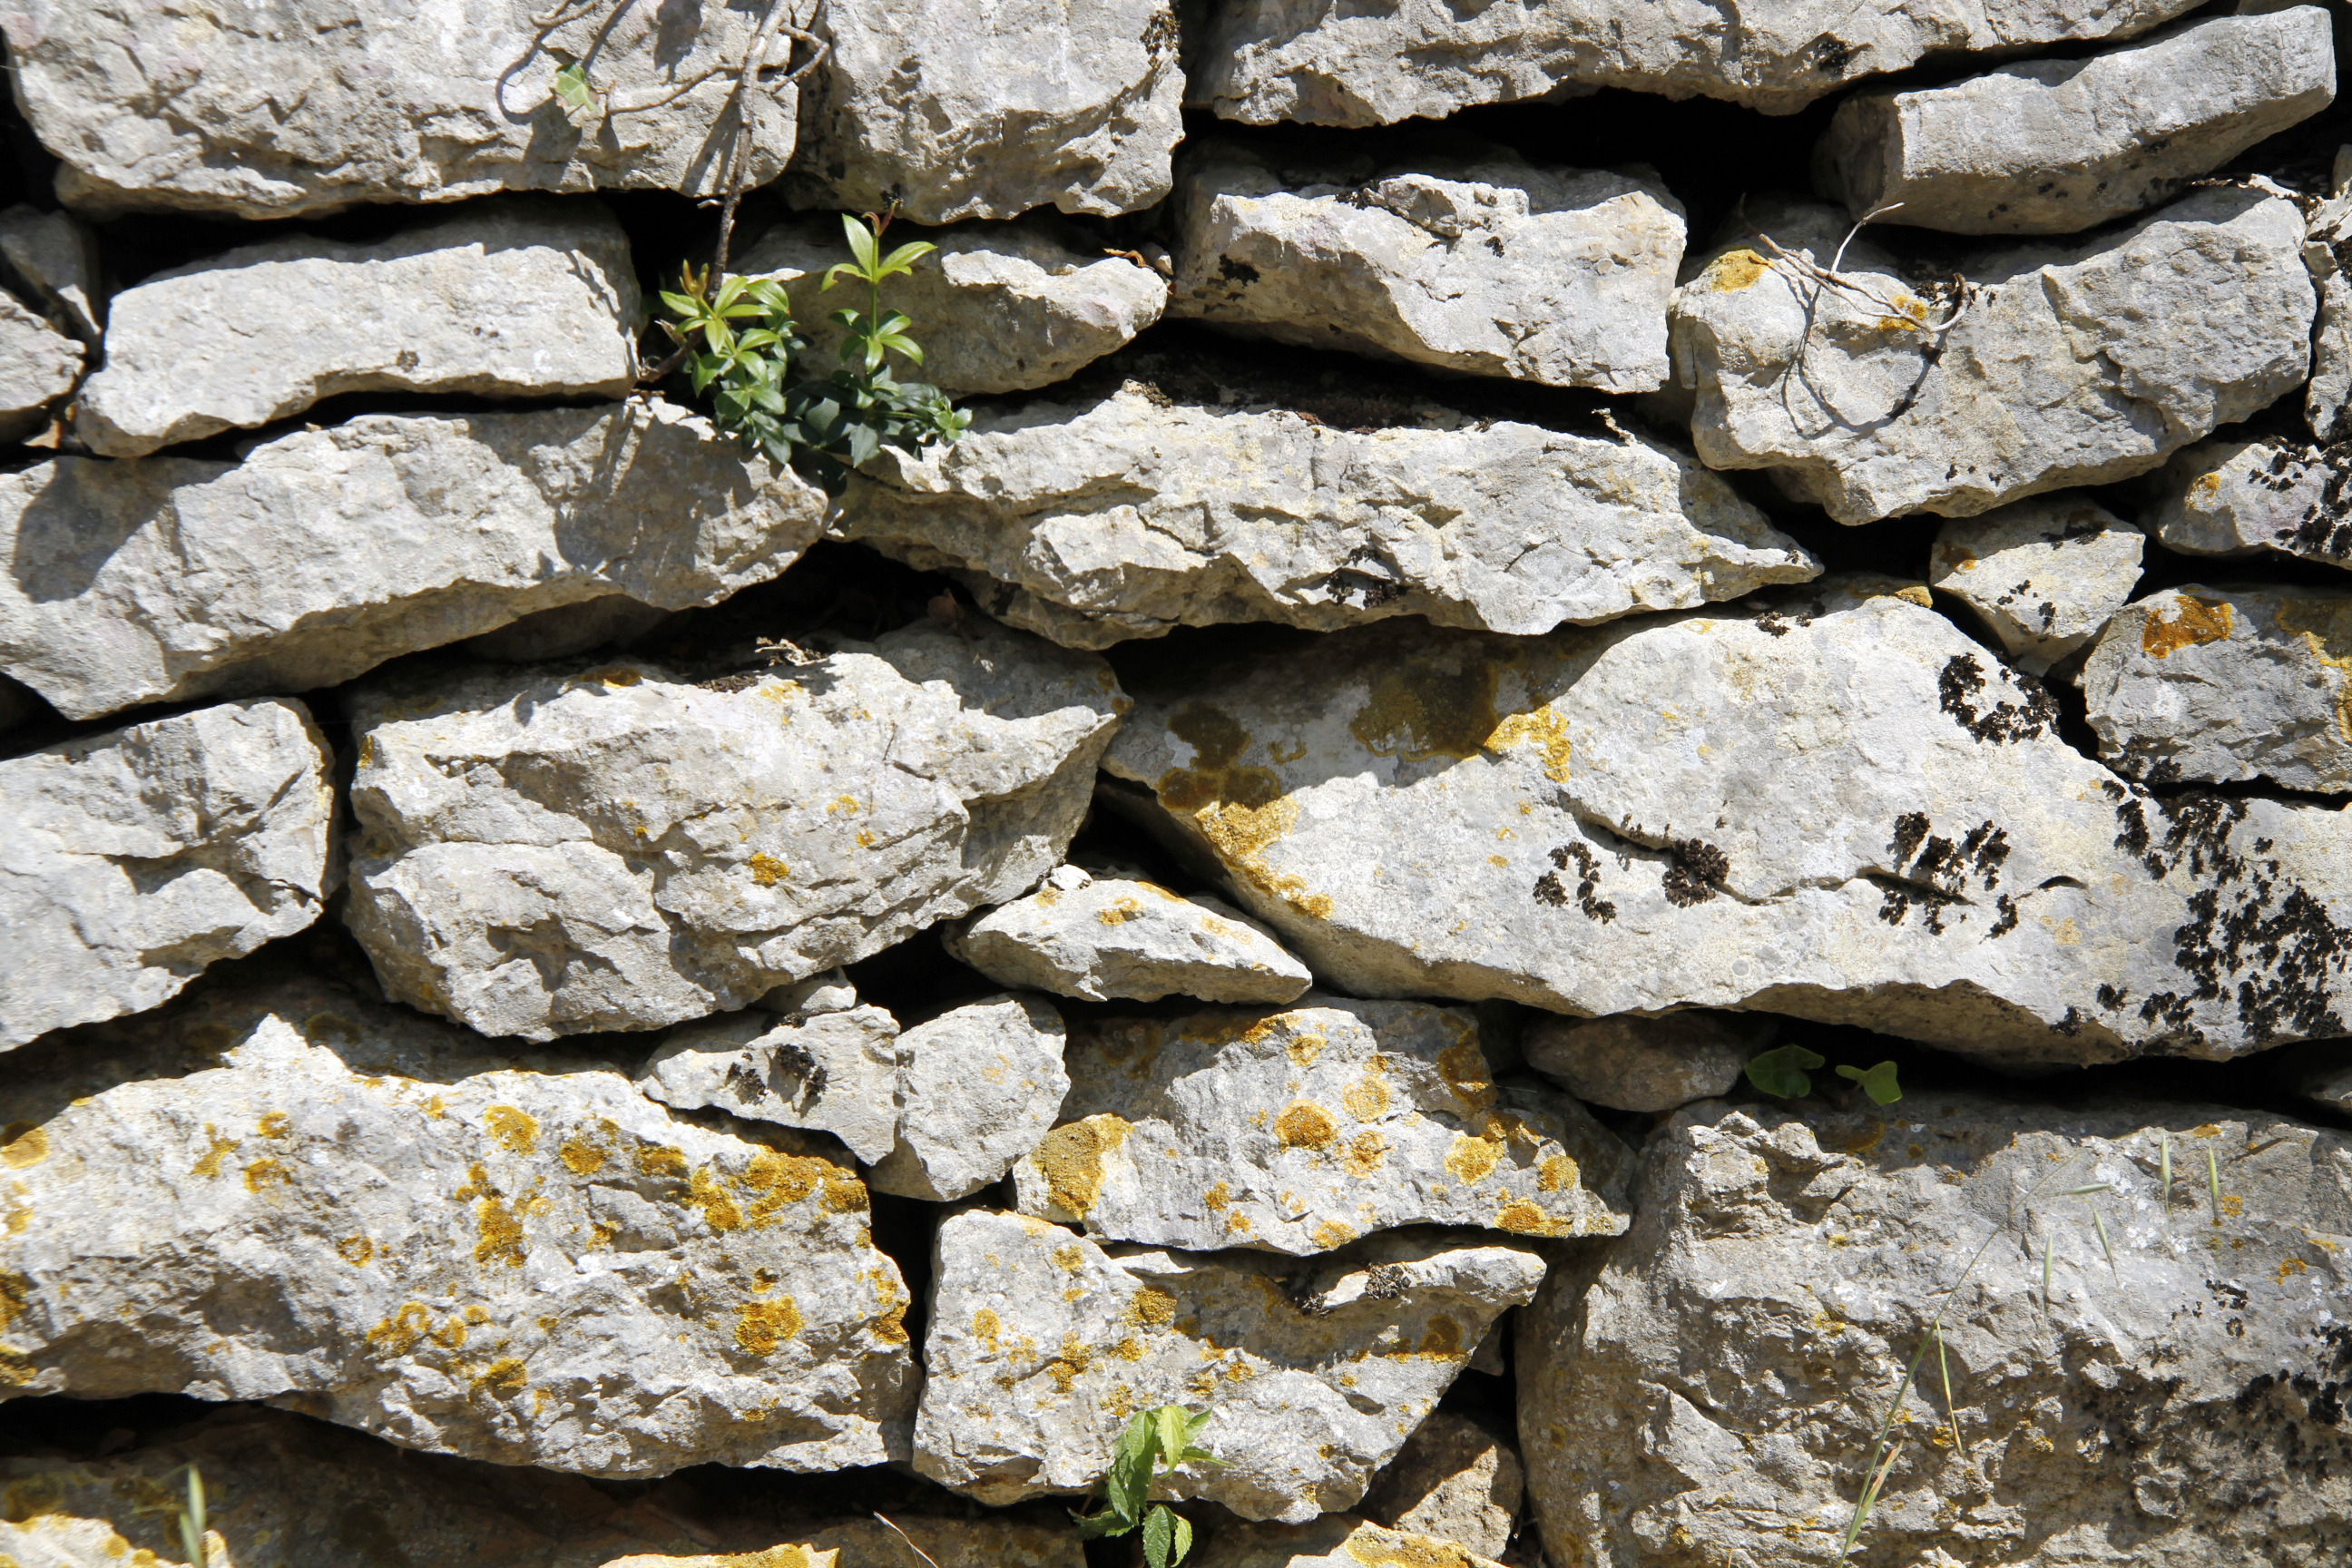
rock, texture, wall, france, europe, green, soil, stone wall, material, midi, rubble, geology, pierres, constructions, rhnealpes, ardche, roches, calcaire, failles, murets, cailloux, assemblages, bedrock